Kfarsghab

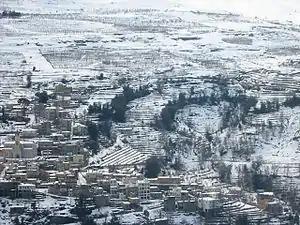
Kfarsghab under snow in January 2004.

Kfarsghab is composed of two geographically separated settlements: Kfarsghab and Morh Kfarsghab respectively inhabited in summers and in winters. It is a typical organization of pastoral Mediterranean communities. For Kfarsghab, a total exodus of the population takes place twice a year in May and in October. All families without exception have a house in each village. The other well-known example in Lebanon is that of the neighboring town(s) of Ehden / Zgharta. In the recent years, the seasonal migration for Ehden / Zgharta is losing its importance with the necessities created by the development of the service sector in the coastal pole of Zgharta/Tripoli, increasing number of salaried employees and the growing financial difficulties of the households to maintain two dwellings. For Kfarsghab, the seasonal transhumance is still respected as agriculture remains the main activity.